False advertising

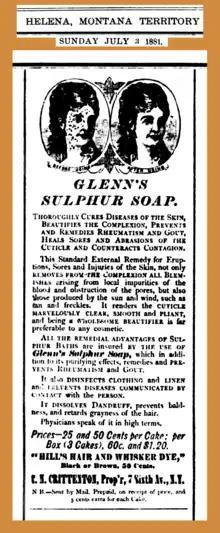
Sulfur, with known antifungal, antibacterial and keratolytic activity, was used for acne vulgaris, rosacea, seborrheic dermatitis, dandruff, pityriasis versicolor, scabies and warts. This 1881 advertisement claimed efficacy against rheumatism, gout, baldness and gray hair.

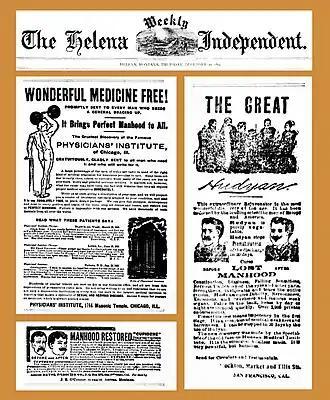
Three male-sexual-function advertisements in an 1897 newspaper. One claims to restore "perfect manhood. Failure is impossible with our method". Another "will quickly cure you of all nervous or diseases of the generative organs, such as Lost Manhood, Insomnia, Pains in the Back, Seminal Emissions, Nervous Debility, Pimples, Unfitness to Marry, Exhausting Drains, Varicocele and Constipation".

False advertising can take one of two broad forms: an advertisement that may be factually wrong, or intentionally misleading. Both the types of false advertising may be presented in a number of ways.